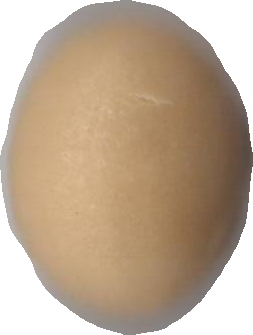
Variety: Grobogan